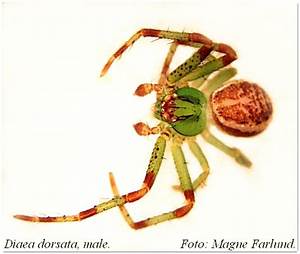
Label: spider